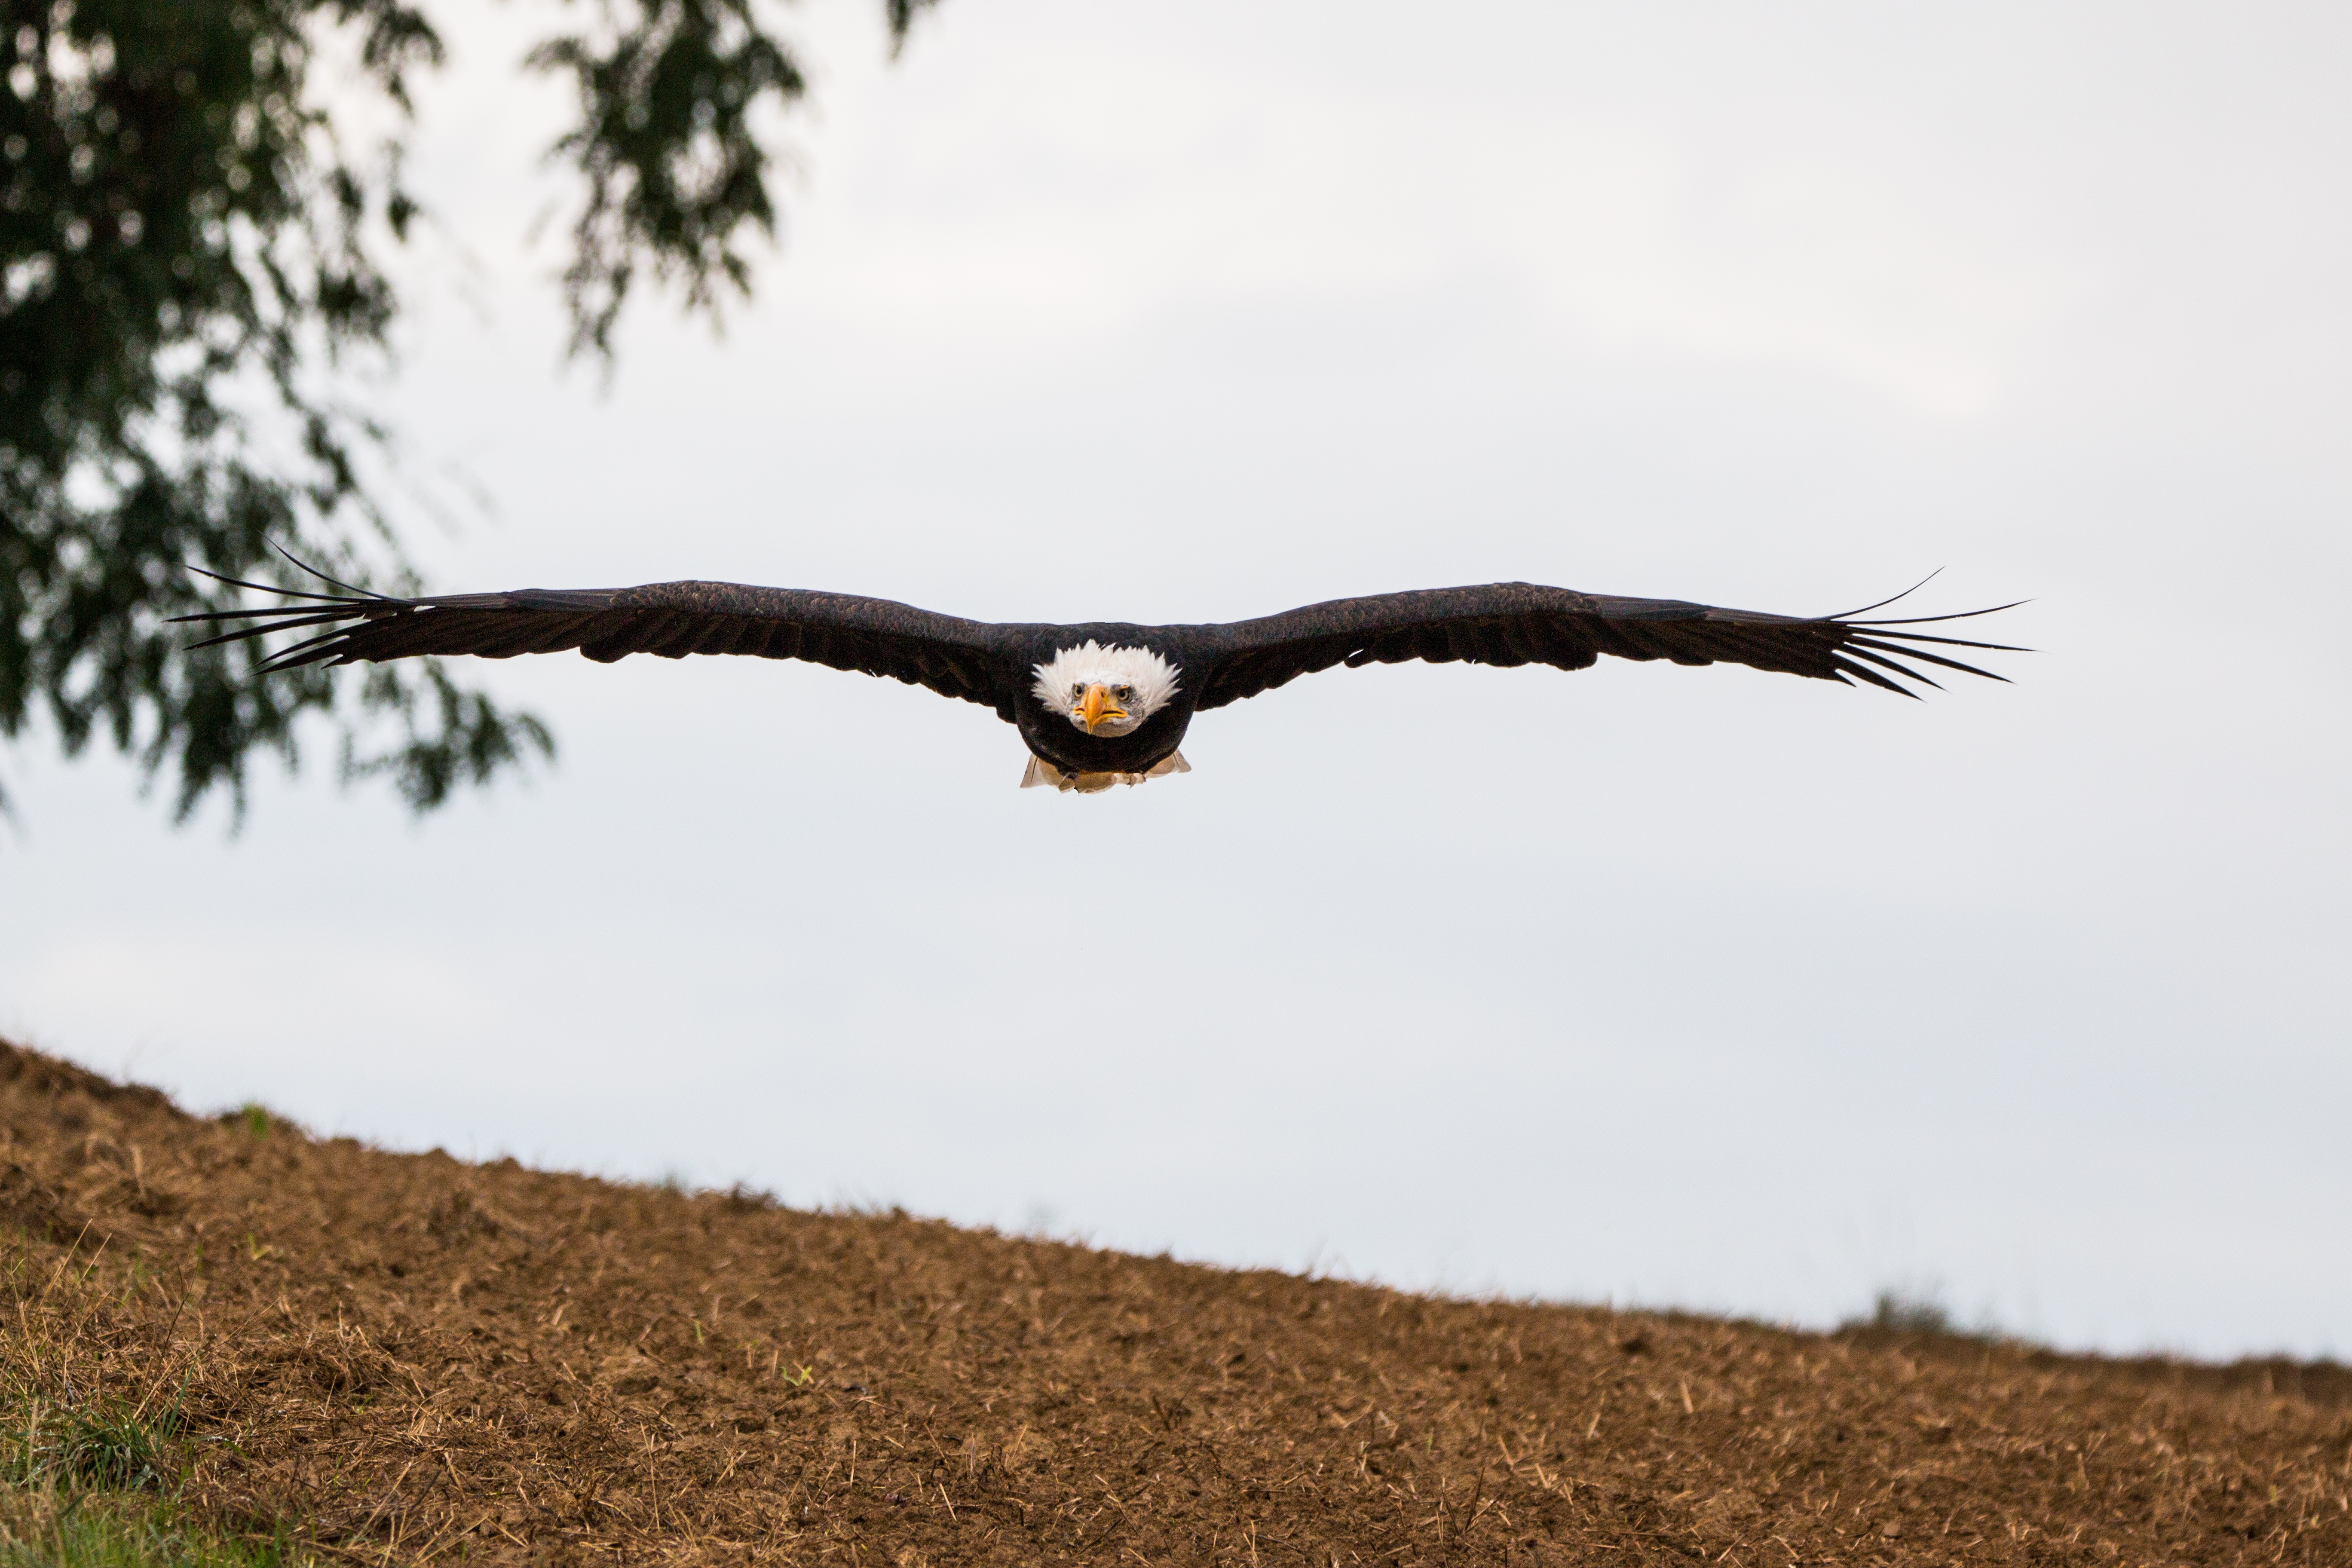
nature, bird, wing, fly, wildlife, beak, flight, usa, eagle, close, feather, fauna, raptor, majestic, plumage, bird of prey, bald eagle, vertebrate, bill, vulture, falcon, buzzard, approach, falconry, adler, in flight, haliaeetus leucocephalus, white tailed eagle, coat of arms of bird, heraldic animal, sadek, bald eagles, accipitriformes